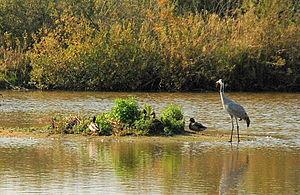
Cet article recense les sites protégés de la Somme, en France.
Le parc du Marquenterre est un parc ornithologique situé en bordure de la baie de Somme, dans le département de la Somme, en région des Hauts-de-France. Il est d'ailleurs inclus dans la réserve naturelle nationale de la baie de Somme.